Ernest Victor Hareux

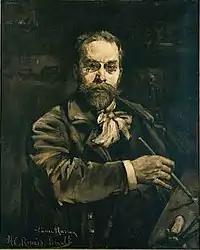
Ernest Victor Hareux (1890s); by Henri-Constantin Renard-Brault

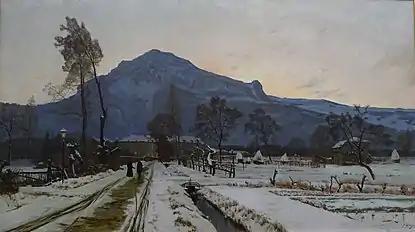
The Road to the Petit Séminaire, near Grenoble (now the Rue Anatole France)

Ernest Victor Hareux (18 February 1847, Paris - 16 February 1909, Grenoble) was a French painter of landscapes and genre scenes.